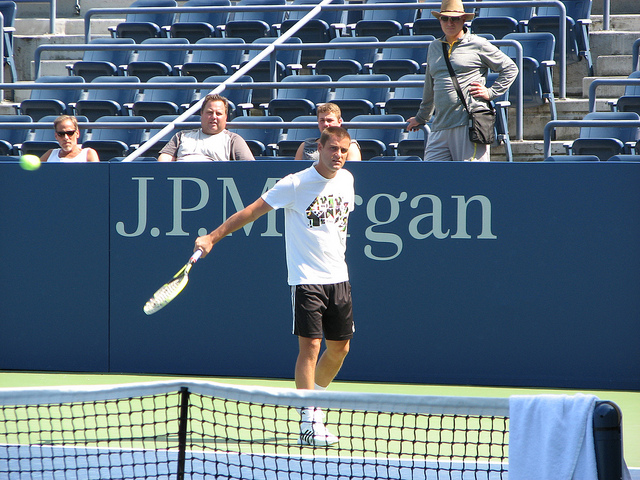
vận động viên tennis nam đang cầm vợt thi đấu trên sân